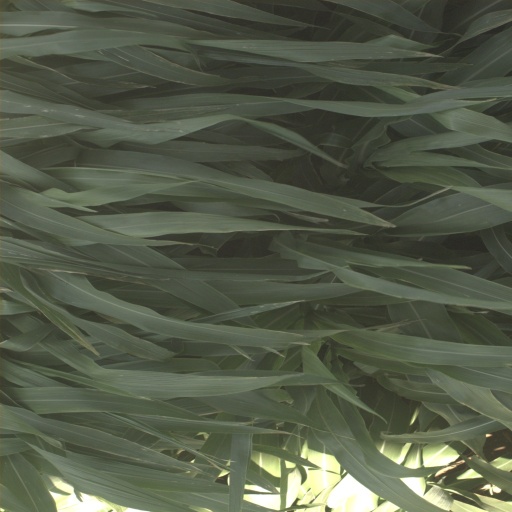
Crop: sorghum